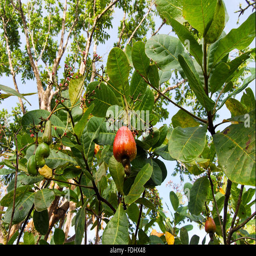
rainforest : nature and plants along the shore